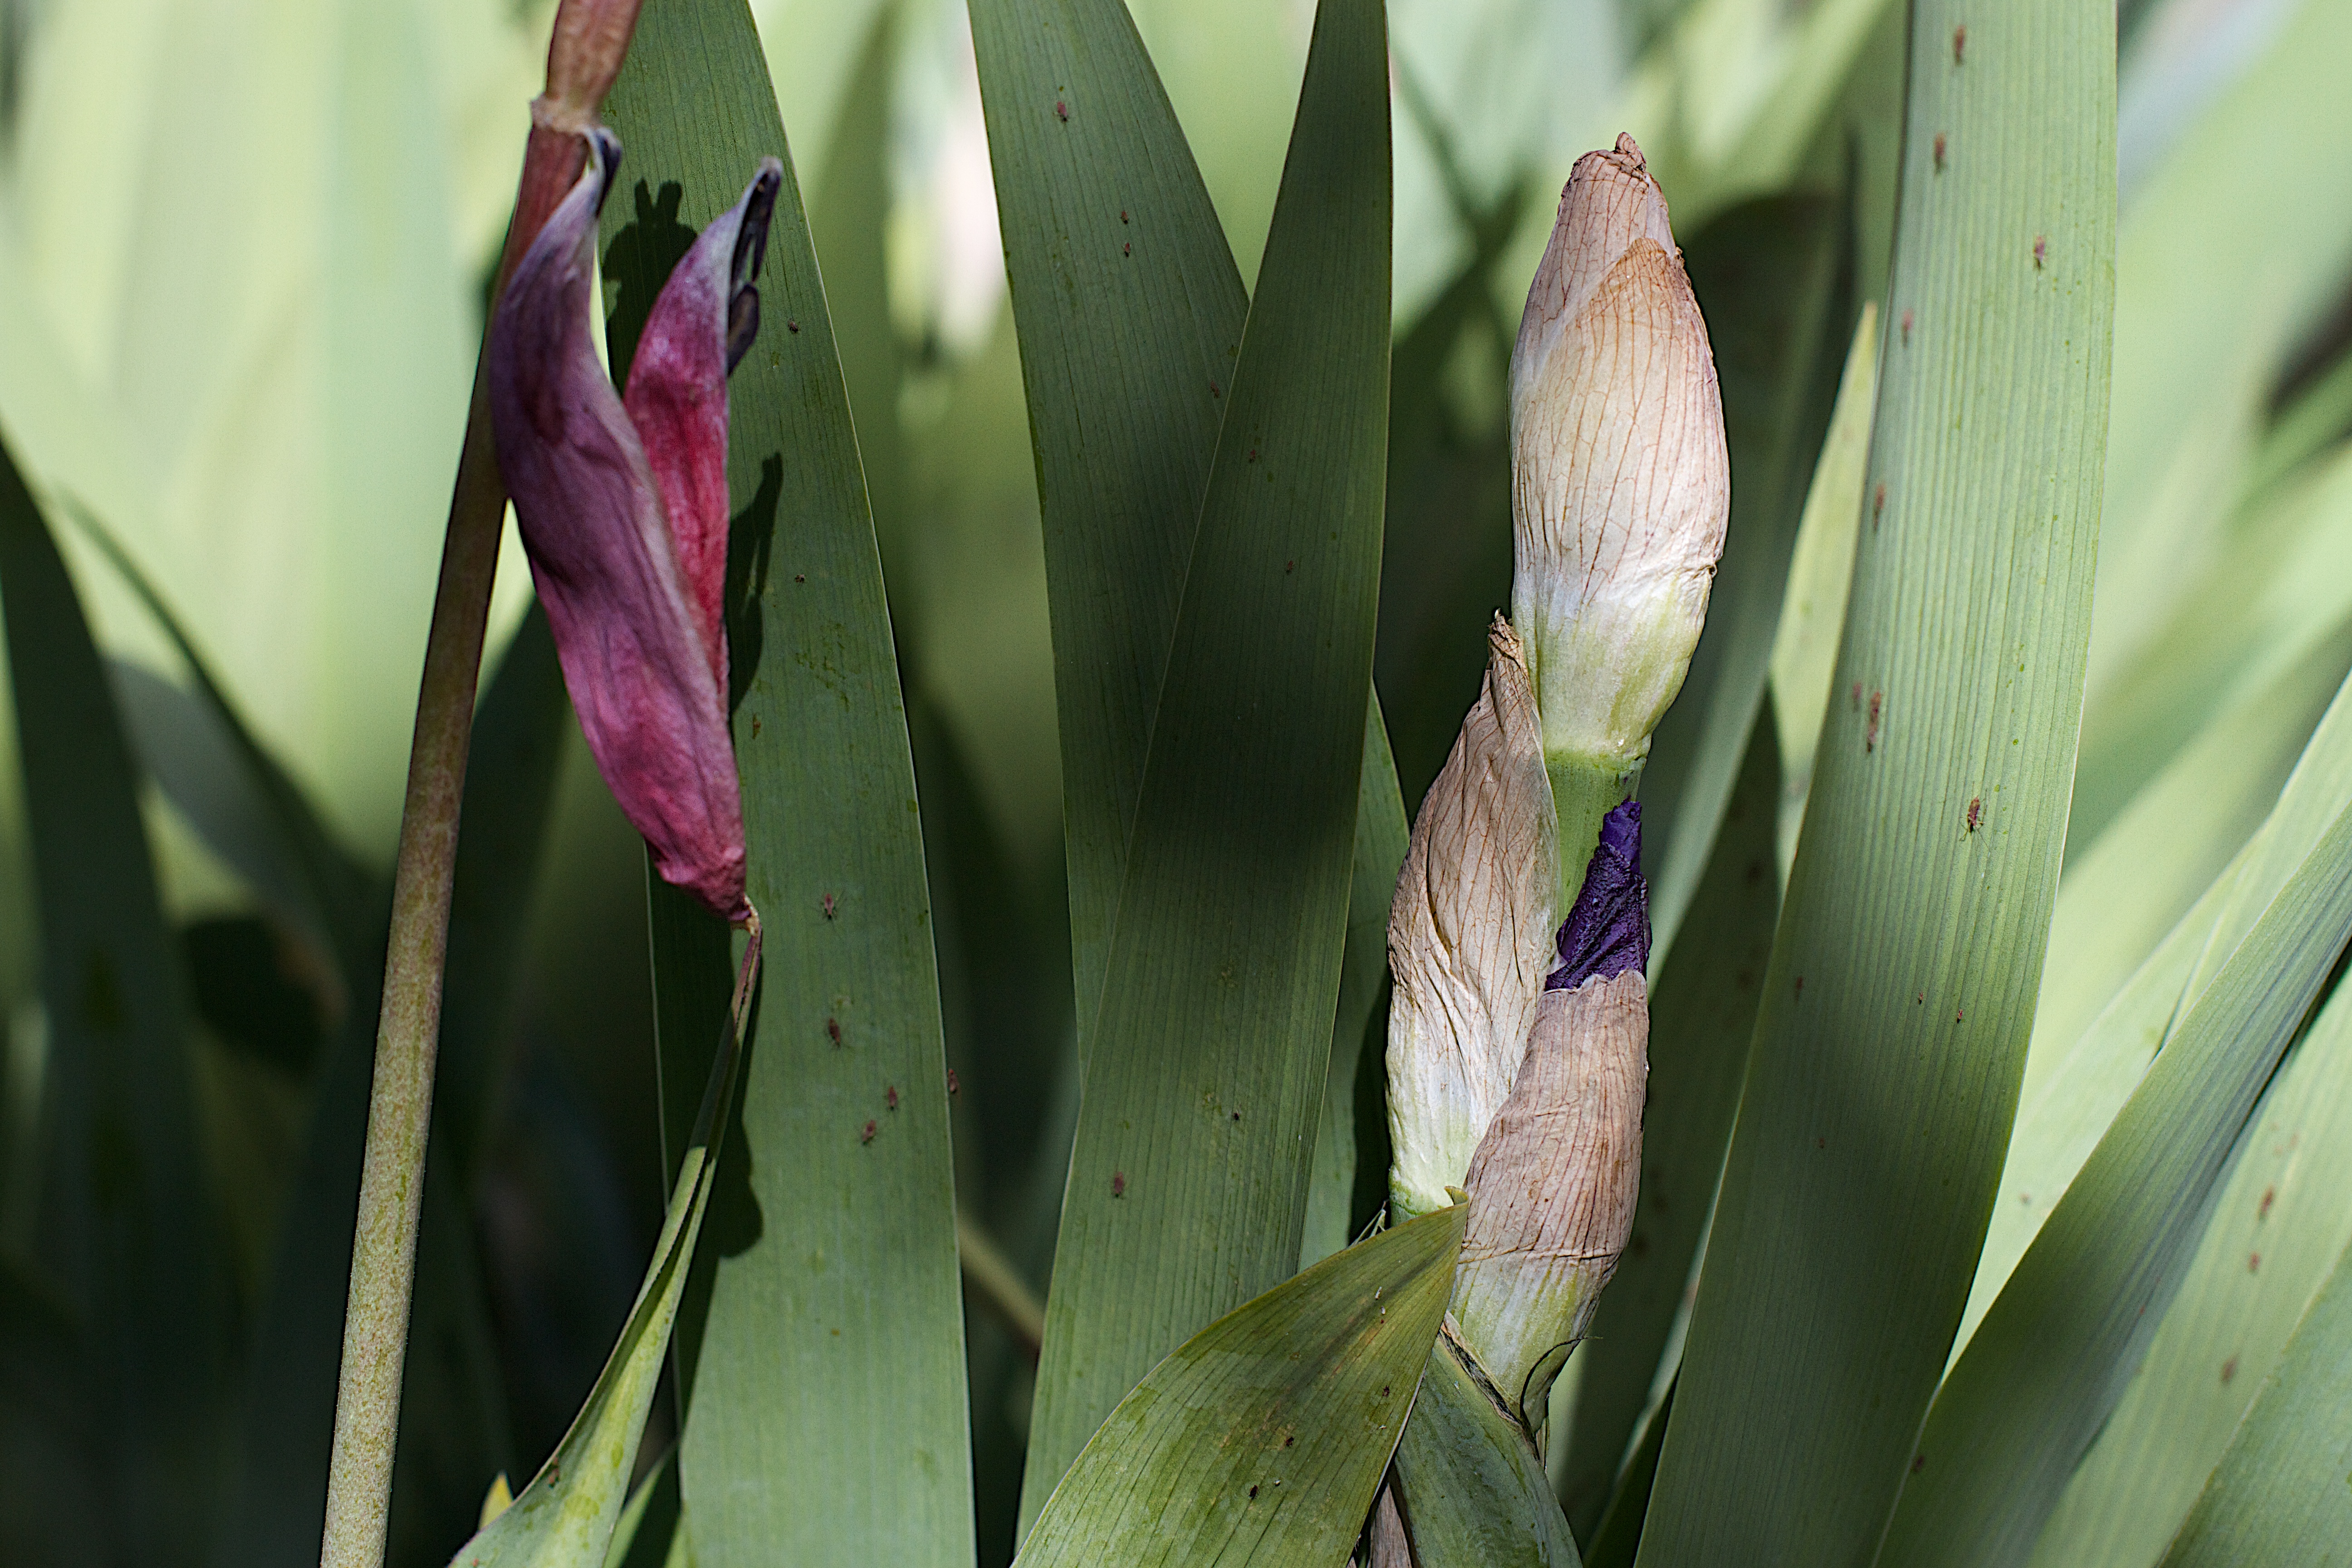
nature, grass, plant, leaf, flower, green, botany, flora, close up, bud, macro photography, flowering plant, grass family, plant stem, land plant